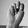
ASL letter: N